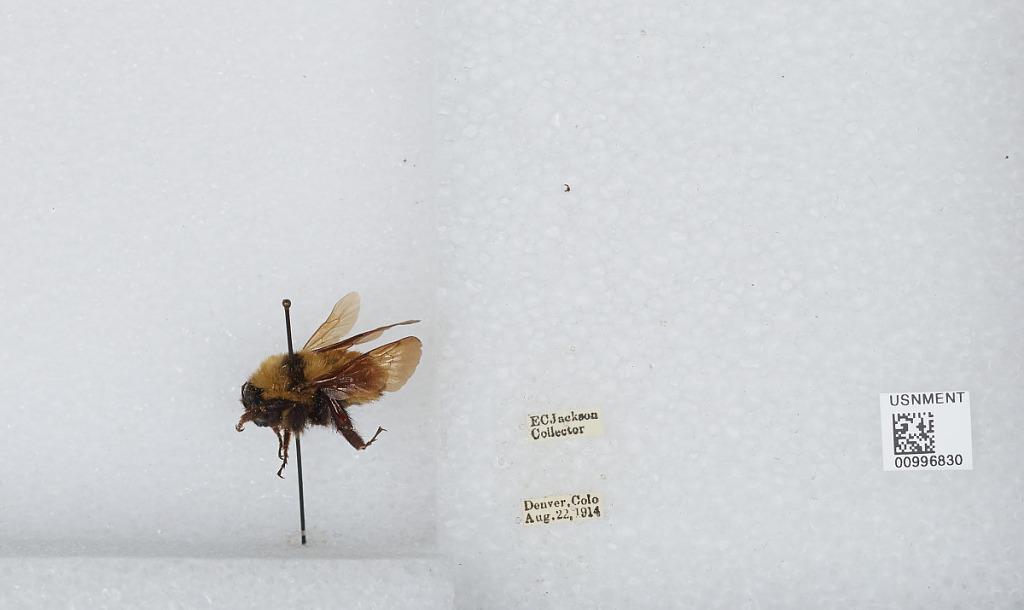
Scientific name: Bombus (Fervidobombus) fervidus fervidus (Fabricius)
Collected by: E. Jackson
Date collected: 1914-8-22
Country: United States
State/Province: Colorado
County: Denver
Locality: Denver
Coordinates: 39.7619, -104.881